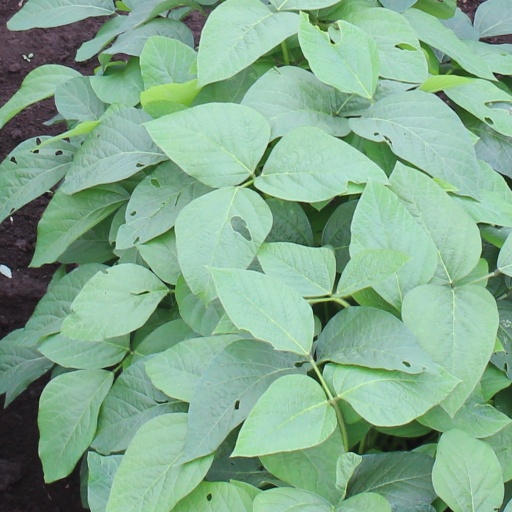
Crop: soybean